Corris Railway

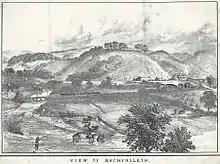
Lithograph showing a horse-drawn train on the Corris Railway crossing the Dovey Bridge, probably drawn in the late 1860s

Before 1859, slate from the quarries at Corris, Corris Uchaf and Aberllefenni was hauled by horse-drawn carts and sledges to wharves on the banks of the River Dyfi. The first proposal to construct a railway connecting the quarries to the coast came in August 1850, when the owners of the Aberllefenni, Abercorris, Gaewern and Hengae quarries met with engineer Arthur Causton to propose the "Abercorris and Aberdovey Railway". By November 1850, the name had changed to the "Corris, Machynlleth & River Dovey Railway or Tramroad" which was planned to run down the Dulas Valley and then along the north shore of the Dyfi past Pennal to Pant Eidal, near the later main-line Gogarth Halt. A bill was submitted in early 1851, withdrawn, then resubmitted in December. The bill specified the tramroad's gauge as ; due to the narrow gauge selected, the House of Lords committee imposed a restriction in the bill that forbade the use of locomotives.